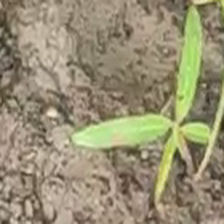
Weed species: Moti_dudhi(Euphorbia_geneculata_L)